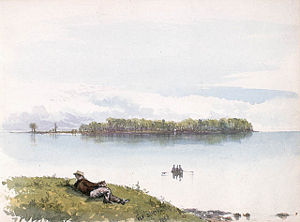
Montreal-øerne
Île Dorval, malet af Frances Anne Hopkins i 1866.
Montreal-øerne eller Hochelaga-øgruppen, er en gruppe øer ved sammenløbet af floderne Saint Lawrence og Ottawa i den sydvestlige del af provinsen Quebec, Canada.